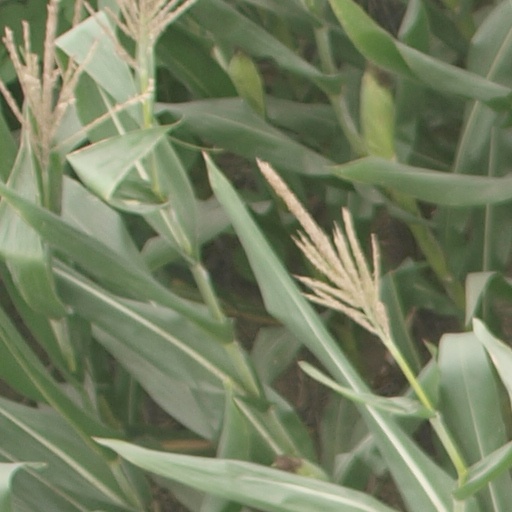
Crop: maize; corn